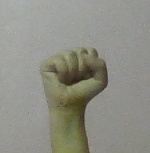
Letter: saad